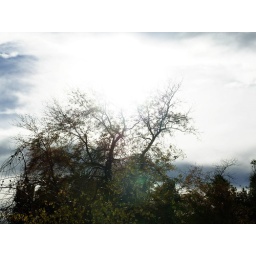
shot of sky opening up as the sun is setting over the naked tree limbs. taken by KB!